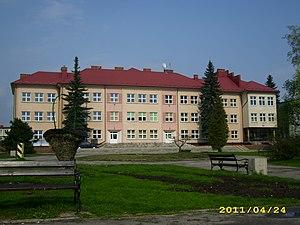
Janów Lubelski est une ville de la voïvodie de Lublin, dans le sud-est de la Pologne.